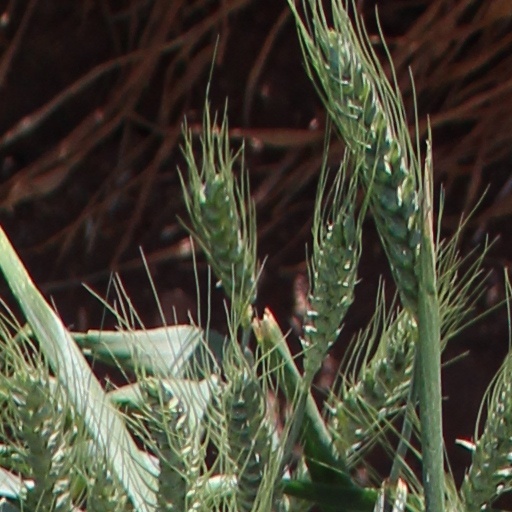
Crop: wheat